1997 Red River flood in the United States

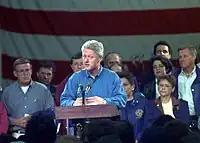
President Bill Clinton speaks at Grand Forks Air Force Base on April 22, 1997

All told, there was US$3.5 billion in damages to Grand Forks and East Grand Forks, making it the eighth most expensive natural disaster in the U.S. since 1903. Across North Dakota and Minnesota, there were of land covered in water. Thousands of people were relocated after the disaster. In May 1997, the Red Cross conducted a damage assessment of 8,000 North Dakota homes. The report indicated that 519 homes, 53 mobile homes, and 73 apartments had been destroyed by flood waters while 701 homes, 69 mobile homes, and 175 apartments sustained major damage. Inspectors reported that 5,959 homes, 166 mobile homes, and 497 apartments received minor damage. Over 5,200 businesses had been destroyed, damaged, or somehow affected by the winter and spring blizzards and the flood. In Grand Forks alone, 75% of the homes, 315 businesses, and 16 of 22 local schools had been flooded. East Grand Forks had over 500 condemned homes, with only eight homes not damaged by the flood. Grand Forks, losing only 3% of its population from 1997 to 2000, did not fare as badly as its sister city, which lost nearly 17% of its residents. Not a single person was killed in the flood itself.